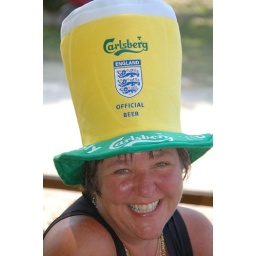
Yet another crazy hat gets passed around the bar - this time with a World Cup theme.